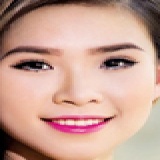
ca sĩ Khởi My